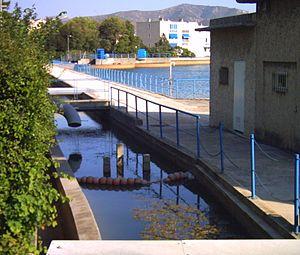
Le canal de Marseille est la principale source d'approvisionnement en eau potable de la ville de Marseille. D'une longueur de 80 kilomètres pour sa partie principale, il dessert l'intégralité des quartiers marseillais. Il a été construit au milieu du XIXᵉ siècle en une quinzaine d'années sous la direction de l'ingénieur Franz Mayor de Montricher, amenant les eaux de la Durance dans la ville depuis le 8 juillet 1849. Il représente une réalisation marquante de l'ingénierie du XIXᵉ siècle en cumulant de très nombreuses infrastructures, ponts, tunnels, réservoirs, etc.